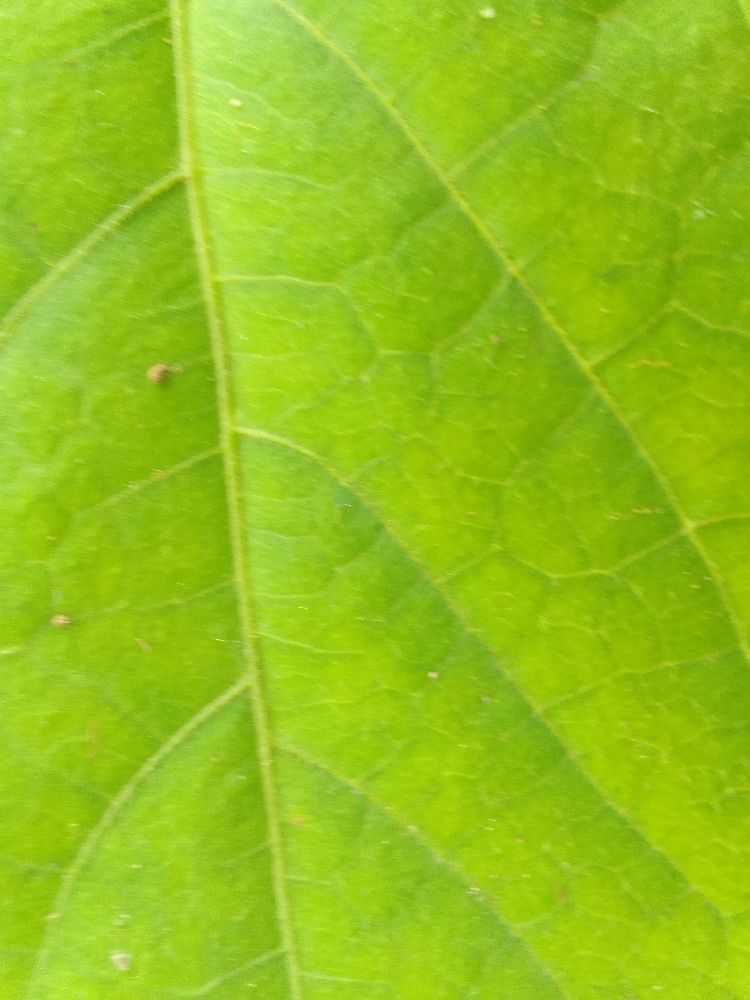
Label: healthy